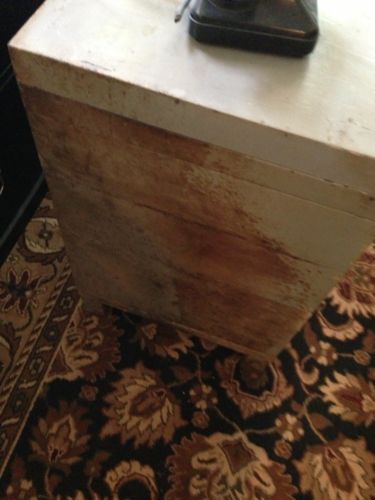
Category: cabinet